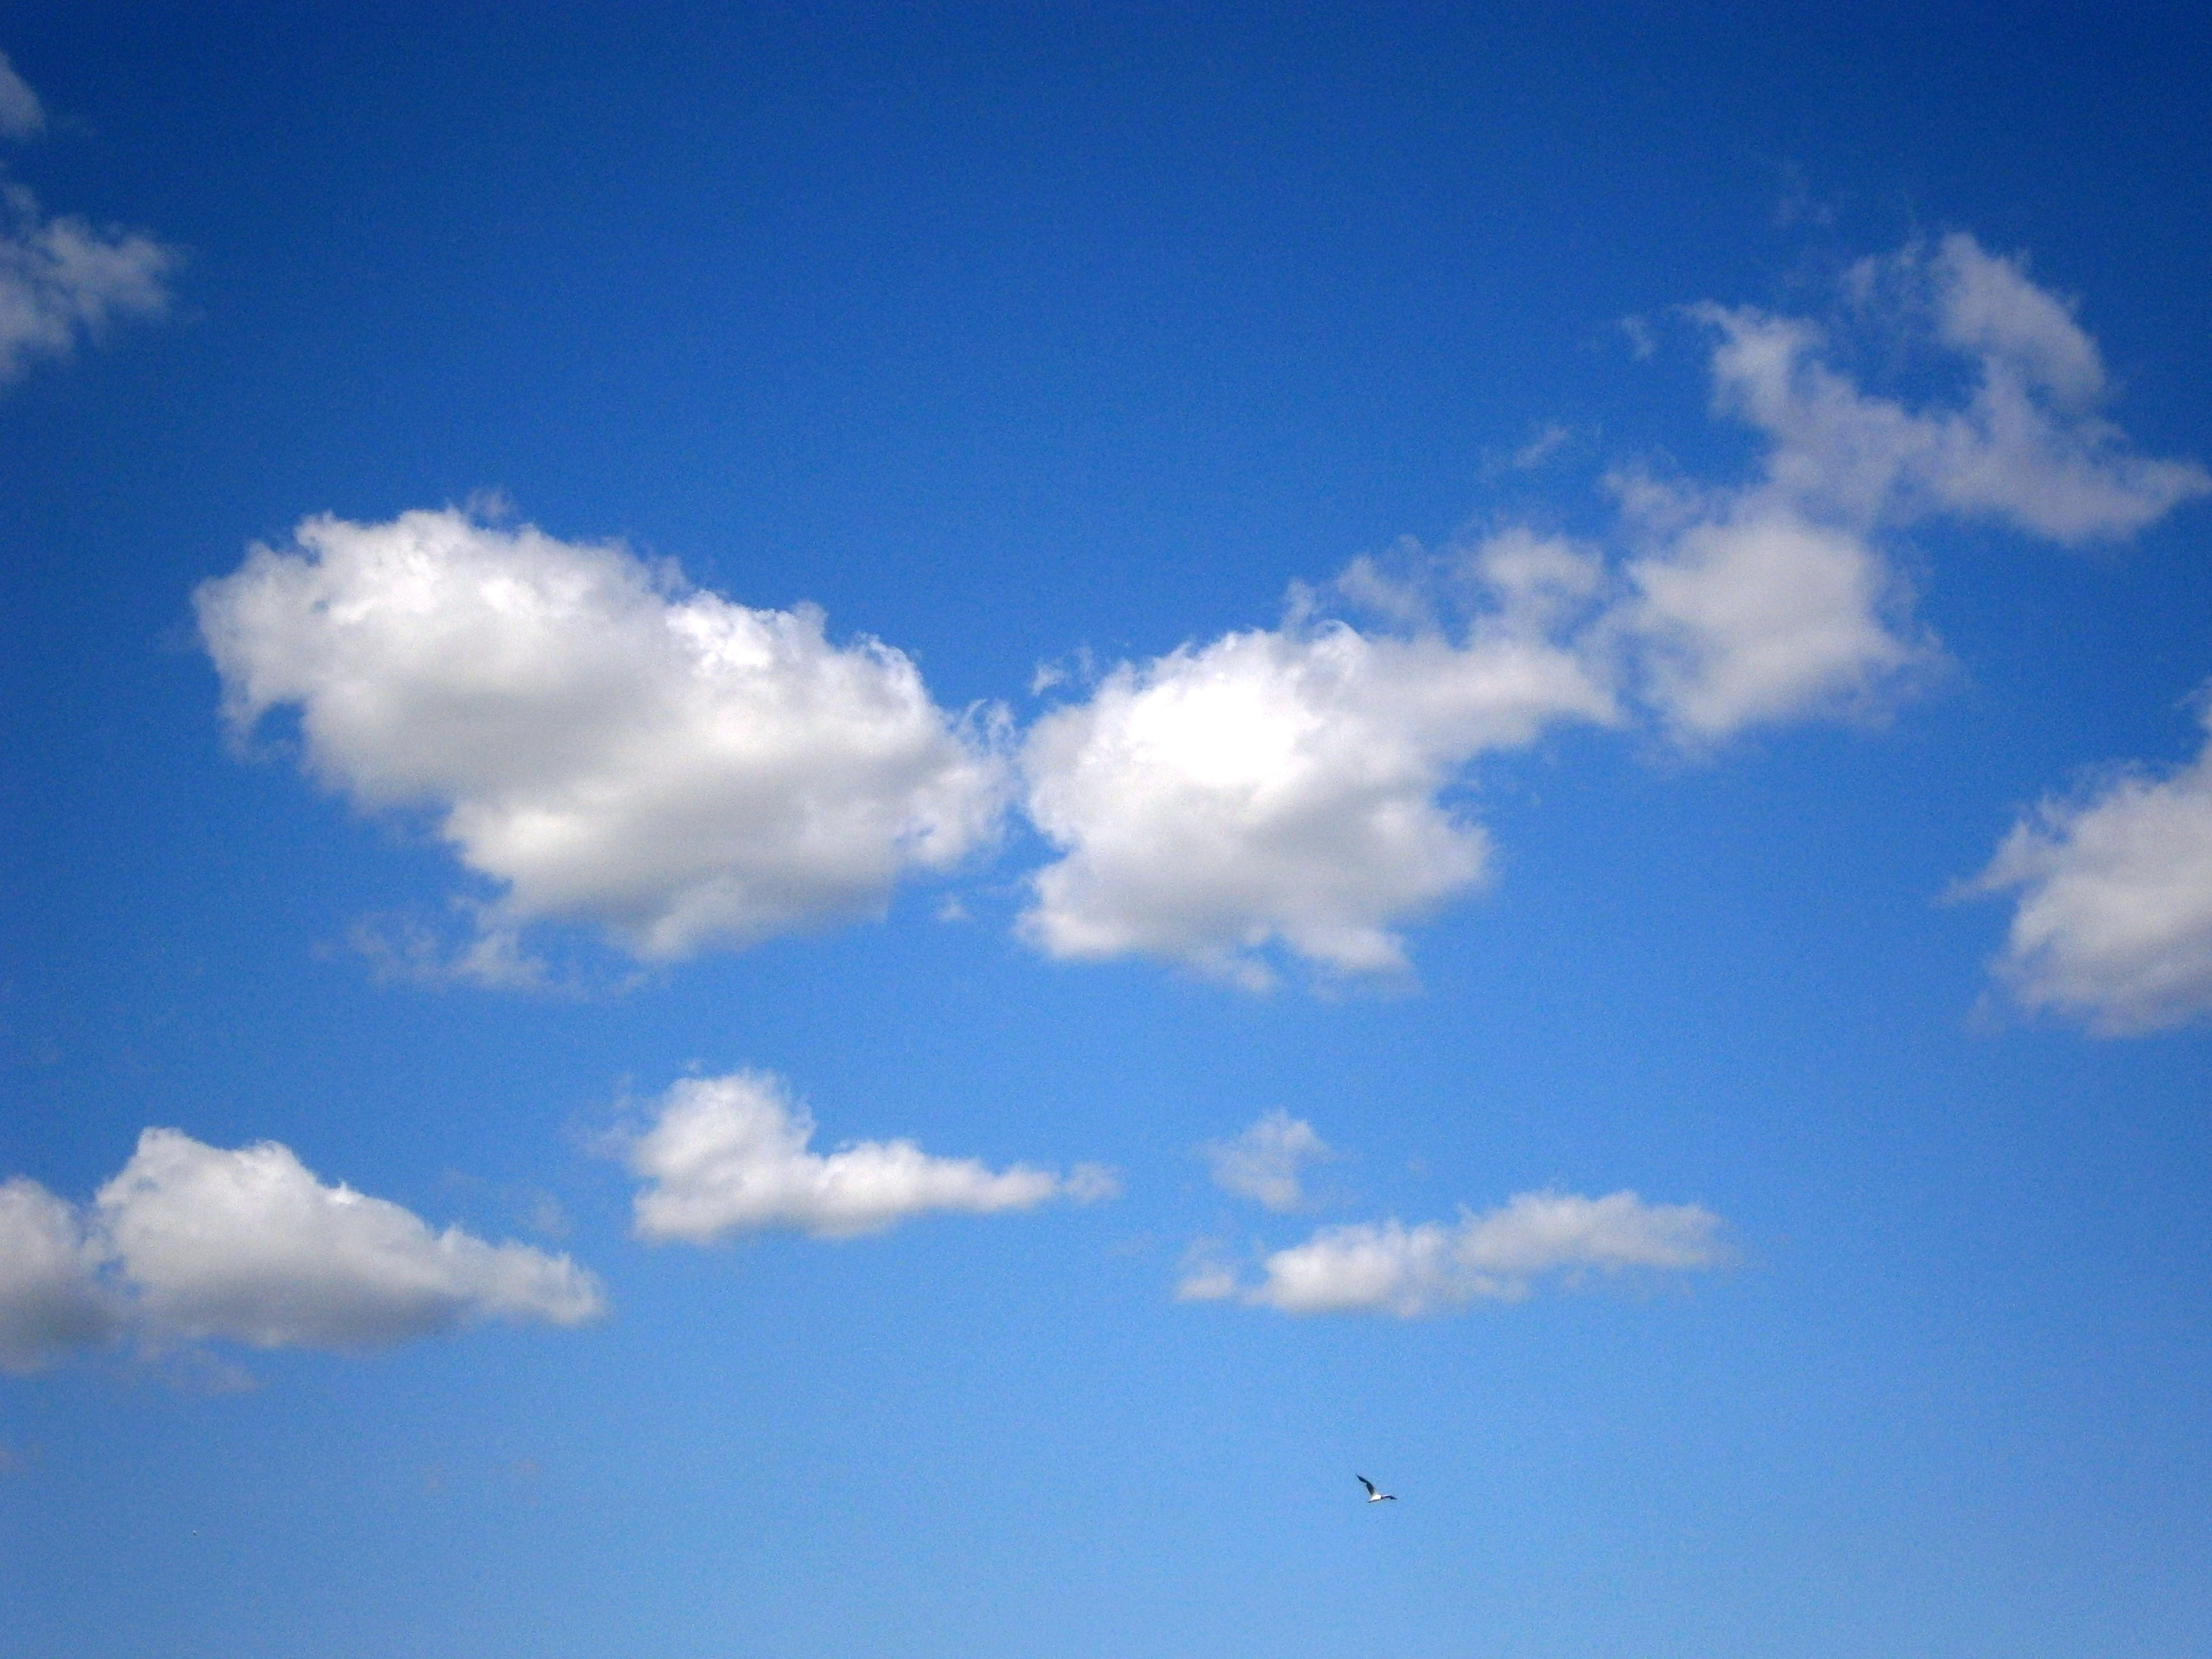
horizon, cloud, sky, white, sunlight, atmosphere, daytime, cumulus, blue, clouds, grassland, clouds form, meteorological phenomenon, atmosphere of earth